Ribnjak, Zagreb

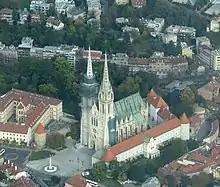
Southern part of Ribnjak

Ribnjak is a neighborhood in the Gornji Grad - Medveščak district of Zagreb, Croatia, directly east of the Zagreb Cathedral. According to the 2001 census, the neighborhood had 2,956 inhabitants; as of 2011, the population was 1,324. It is centered mainly around its main north–south thoroughfare, the Ribnjak Street.